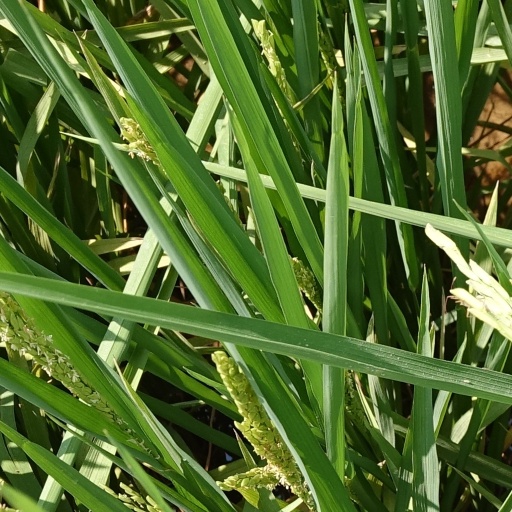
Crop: rice